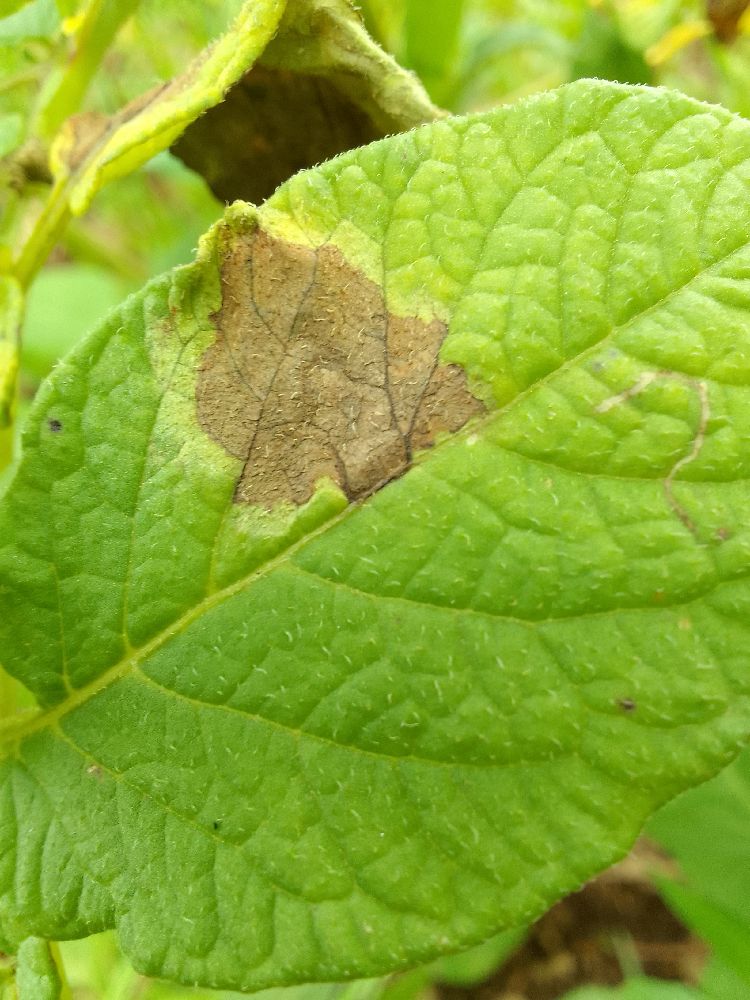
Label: Late blight